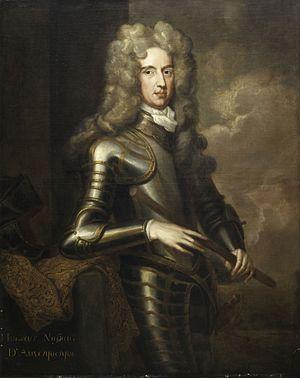
Hendrik van Nassau Ouwerkerk, seigneur d'Ouwerkerk et Woudenberg, était un général hollandais qui joua un rôle de premier plan lors de la Glorieuse Révolution. Il anglicisa son nom en « Henry Overkirk ».